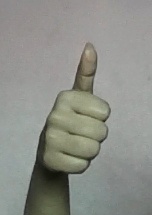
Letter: aleff